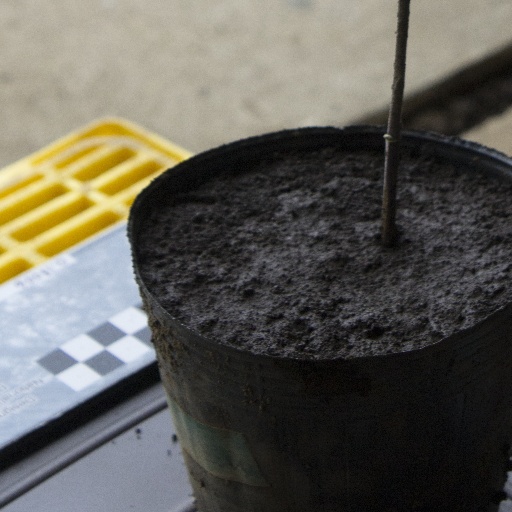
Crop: soybean